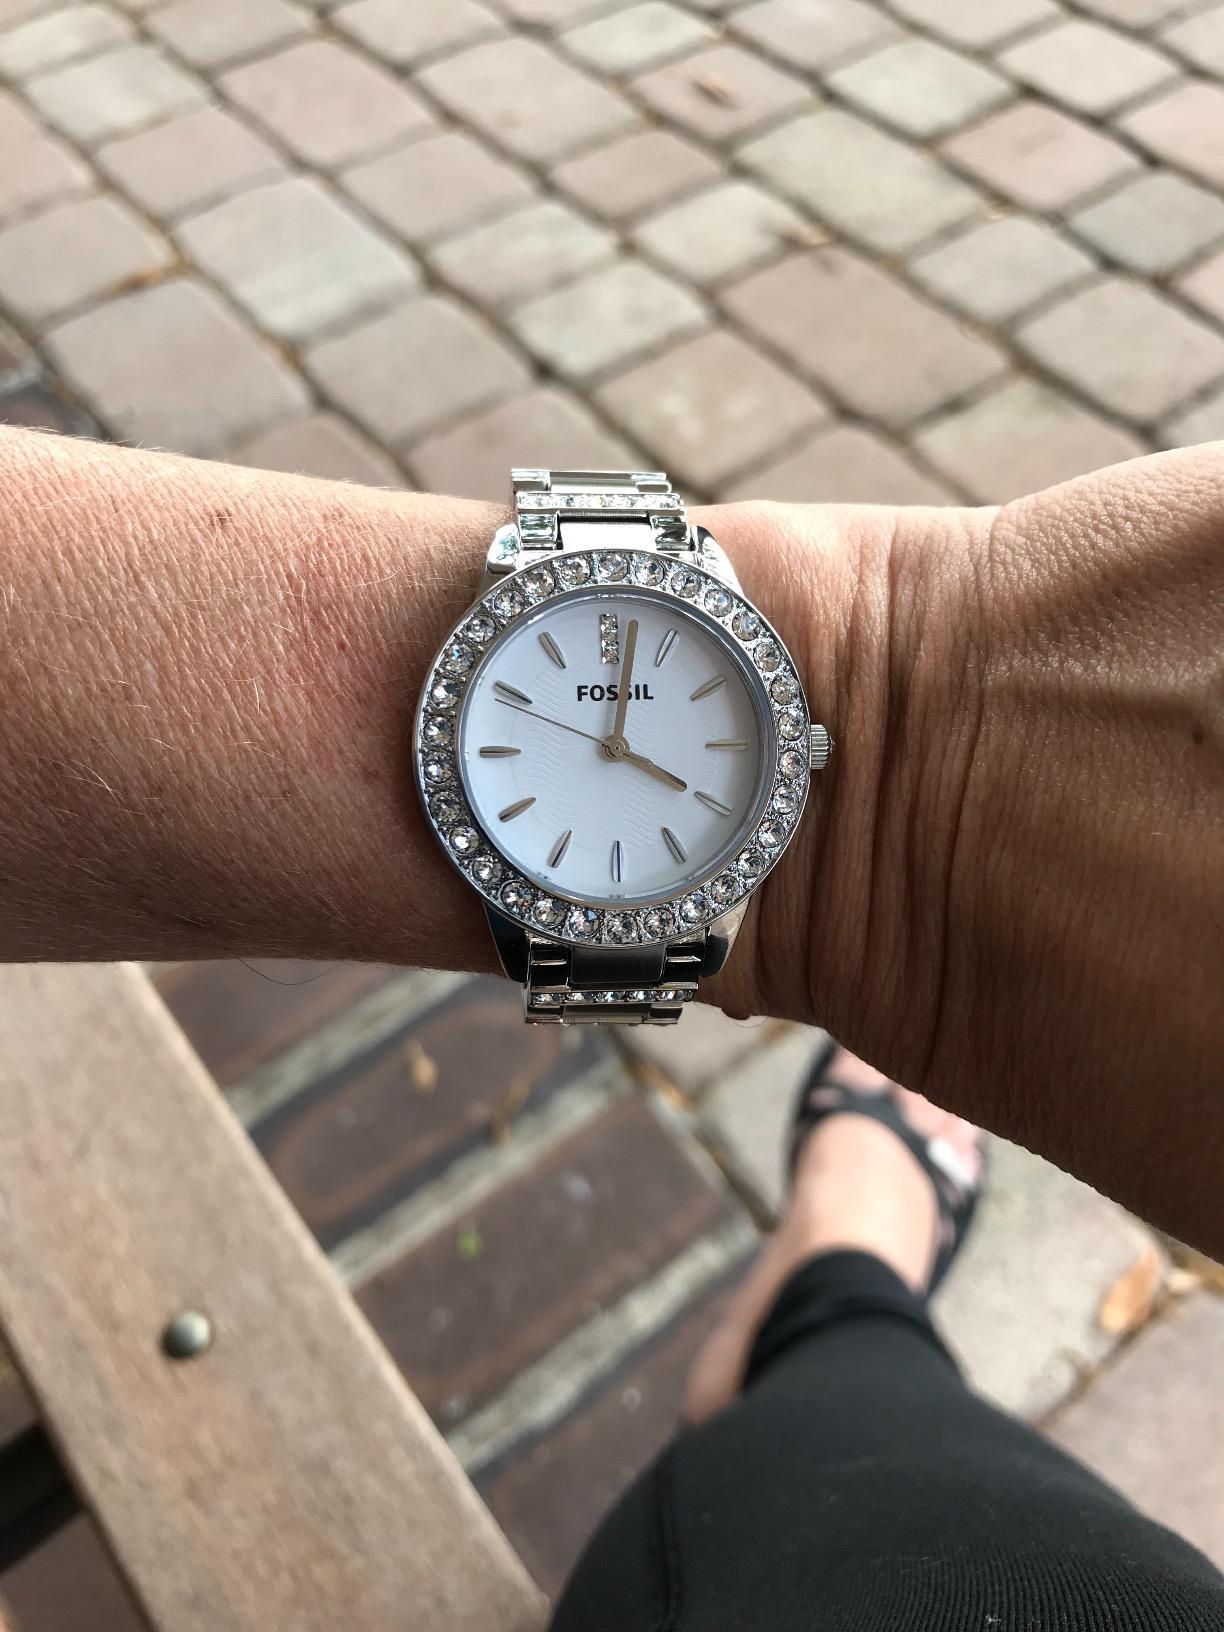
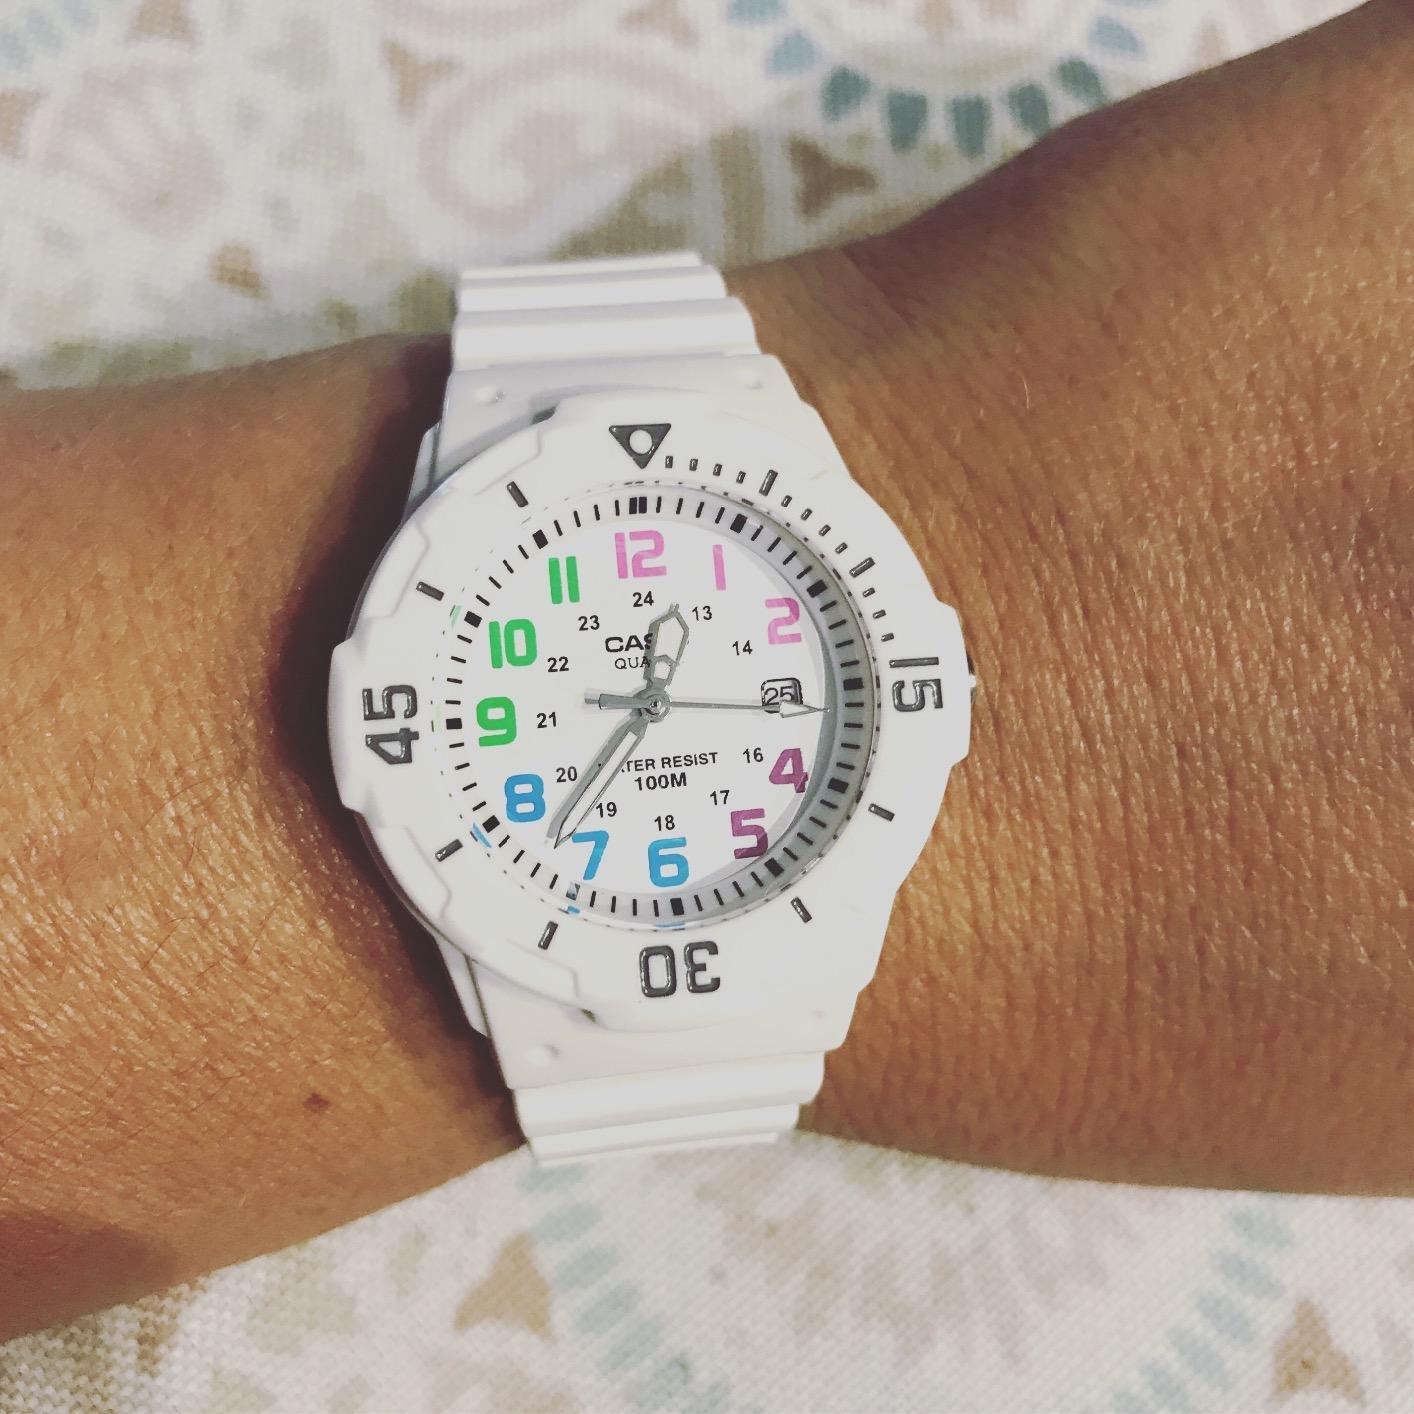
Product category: accessories_watch
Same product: no